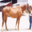
Label: horse